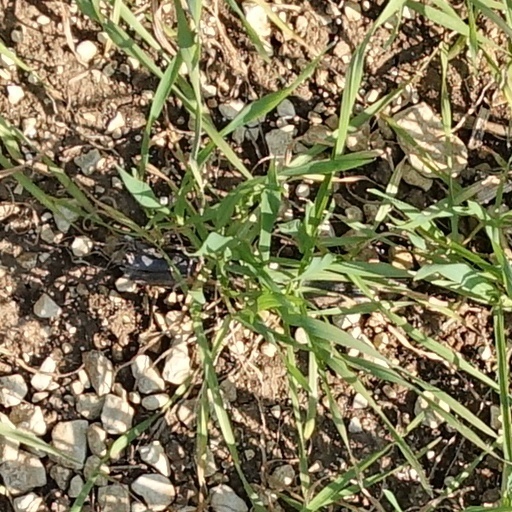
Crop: wheat